Imam Reza Stadium

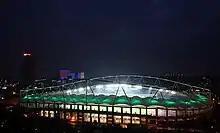

Imam Reza Stadium lies on central parts of Mashhad and is situated near Khayyam Subway Station and Khayyam sq. BRT station. The stadium is away from Mashhad International Airport that can be reached by either Subway, BRT or Taxi.